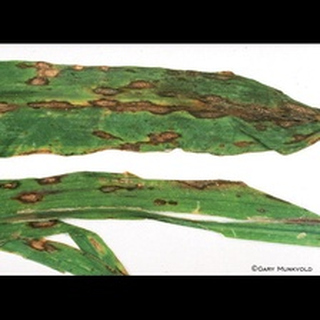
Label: corn_northern_leaf_blight